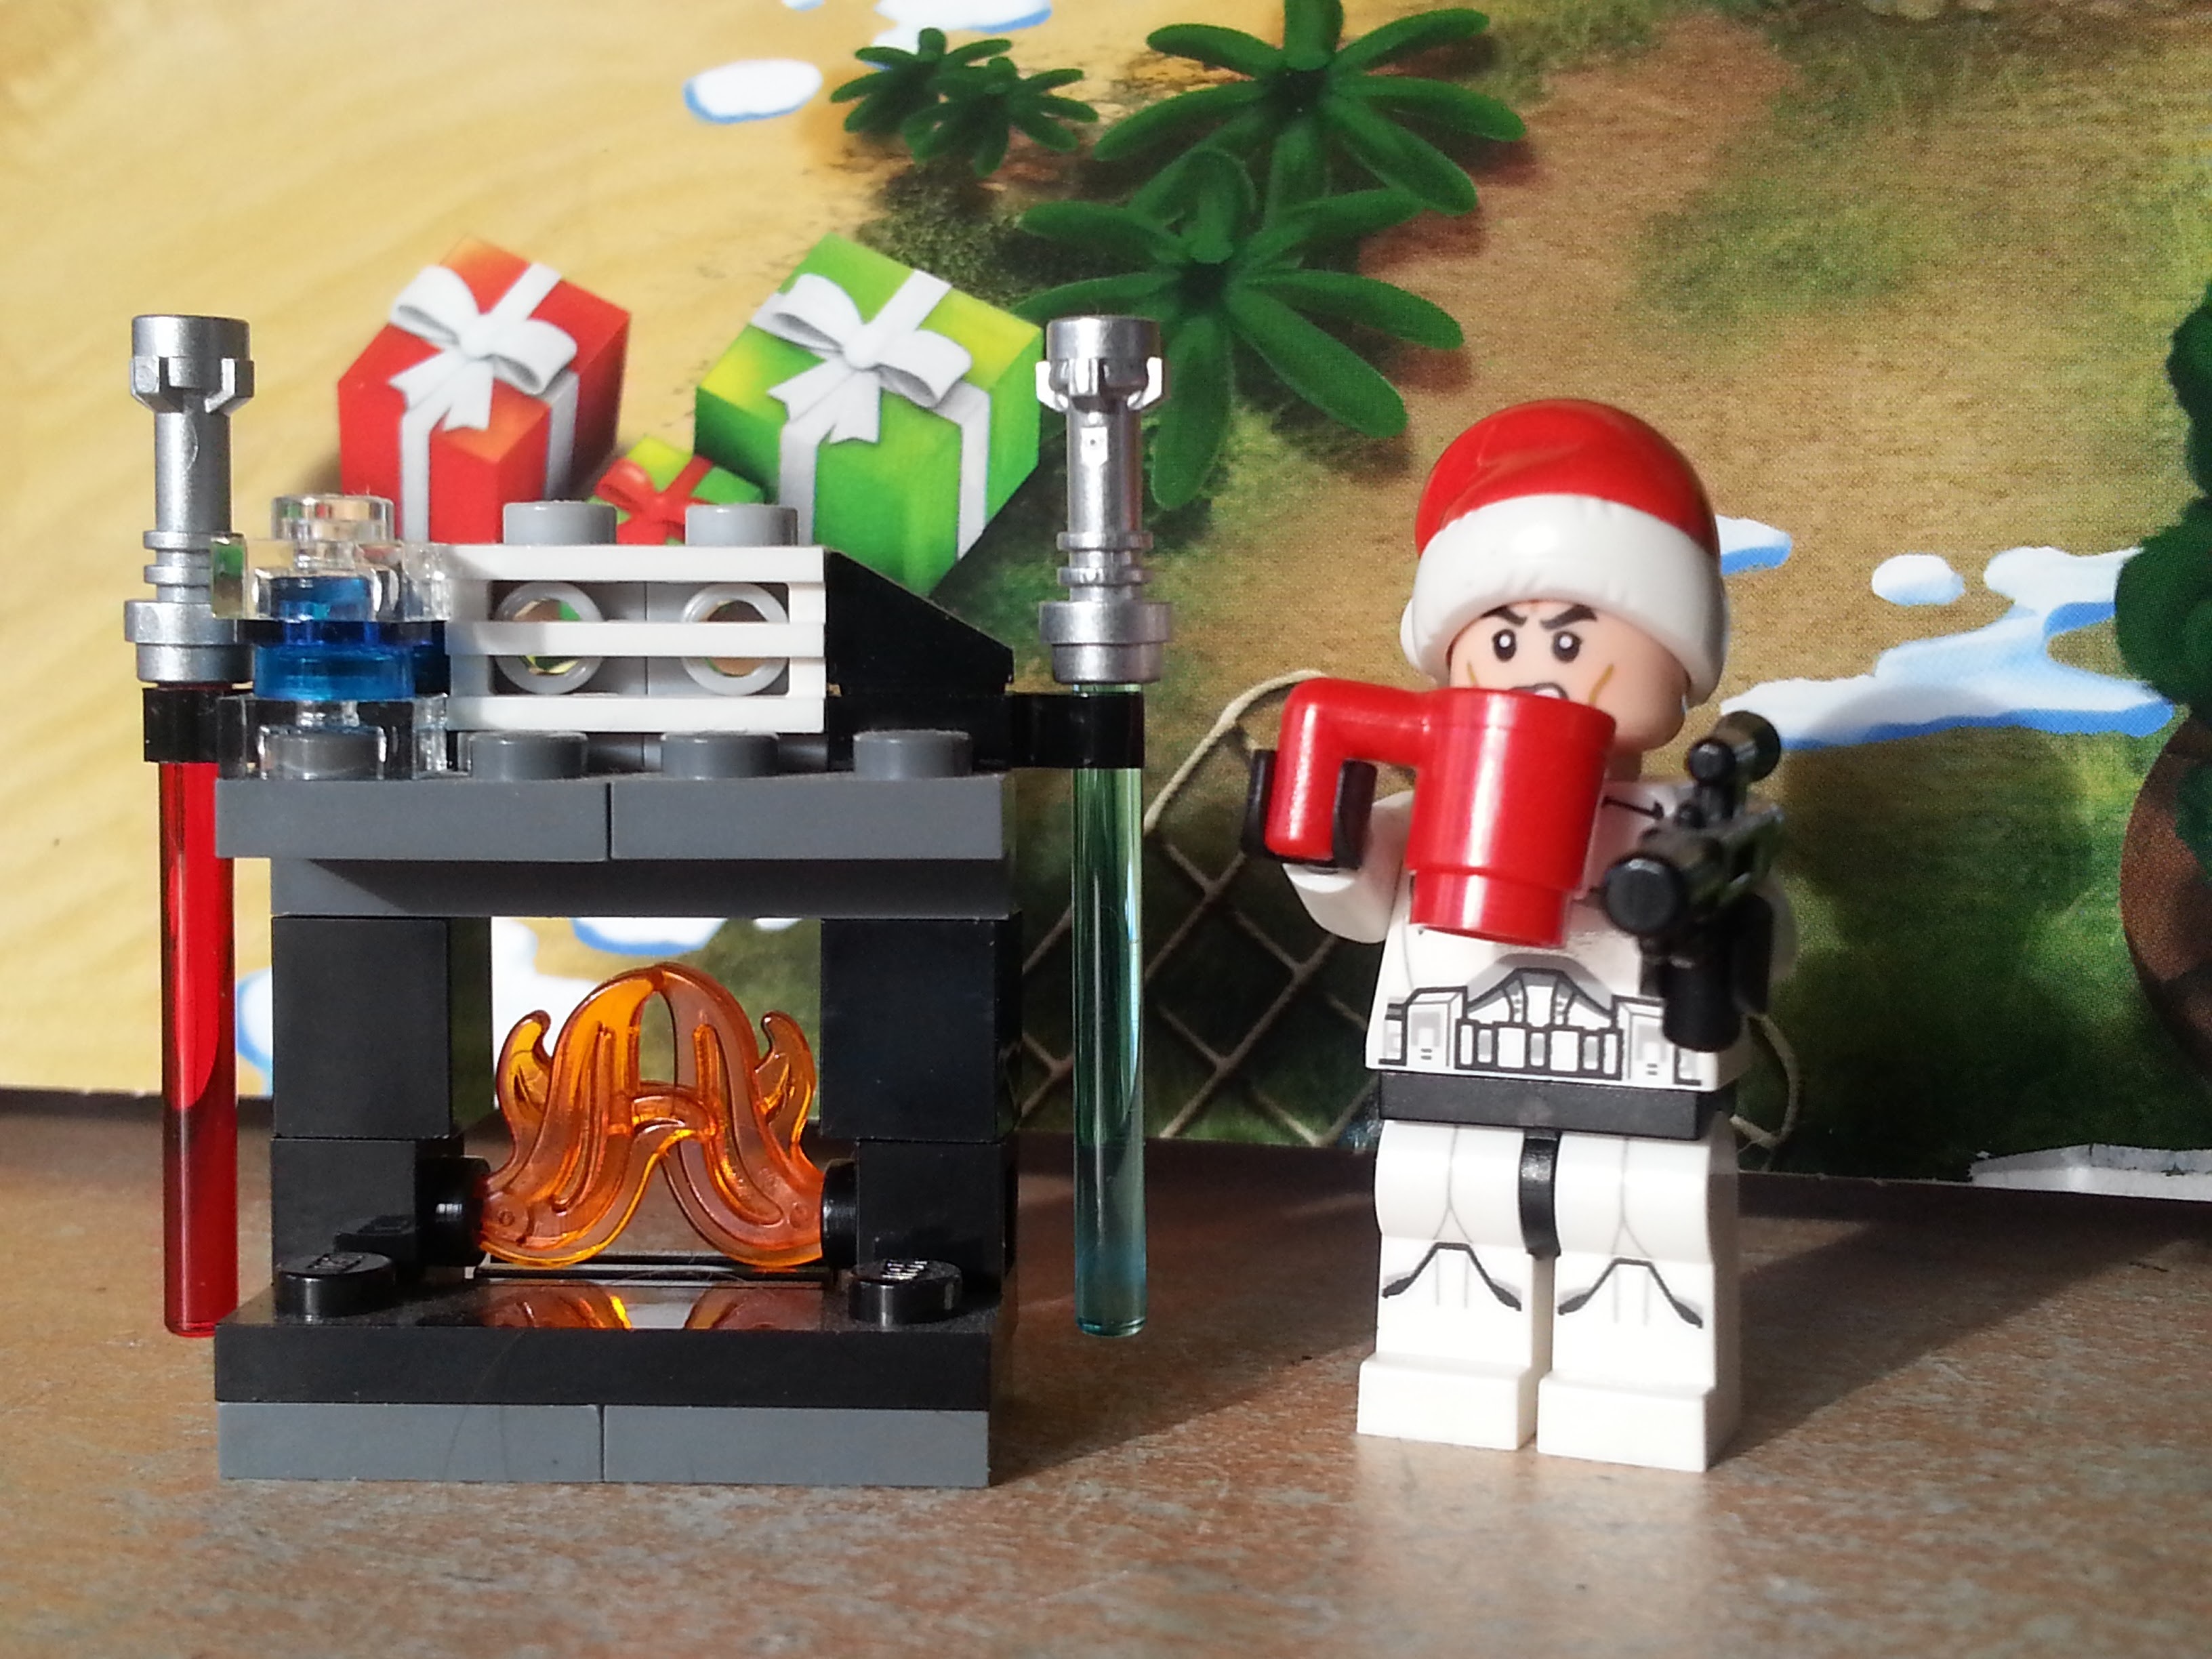
fireplace, christmas, toy, star wars, toys, lego, scene, storm trooper